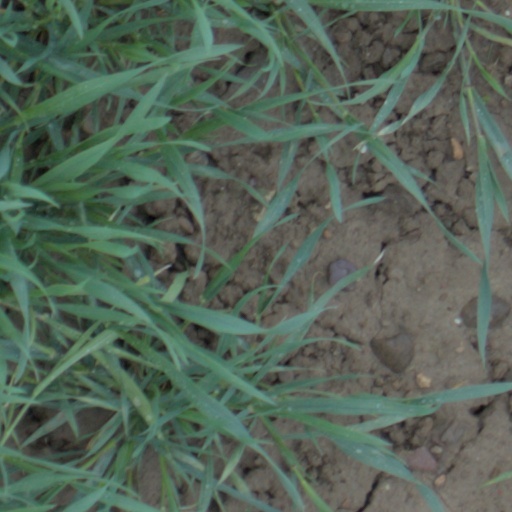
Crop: wheat